Ernst Kuipers

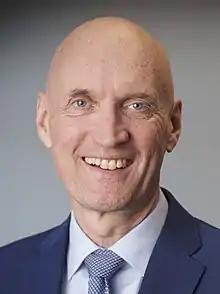
Kuipers in 2022

Ernst Johan Kuipers (born 14 December 1959) is a Dutch gastroenterologist, professor and politician who served as Minister of Health, Welfare and Sport in the fourth Rutte cabinet from 2022 until 2024. He is a member of the Democrats 66 (D66) party.